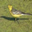
Label: bird